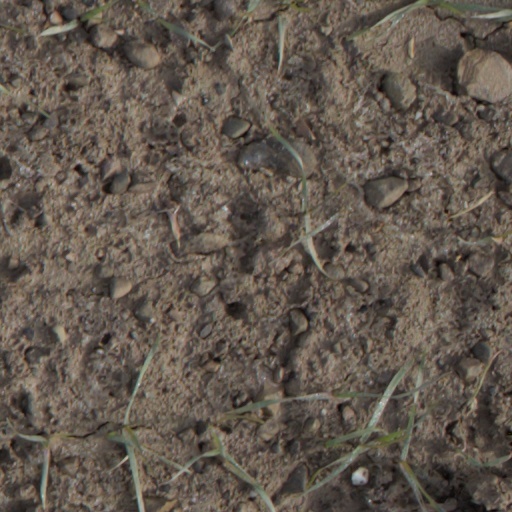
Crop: wheat